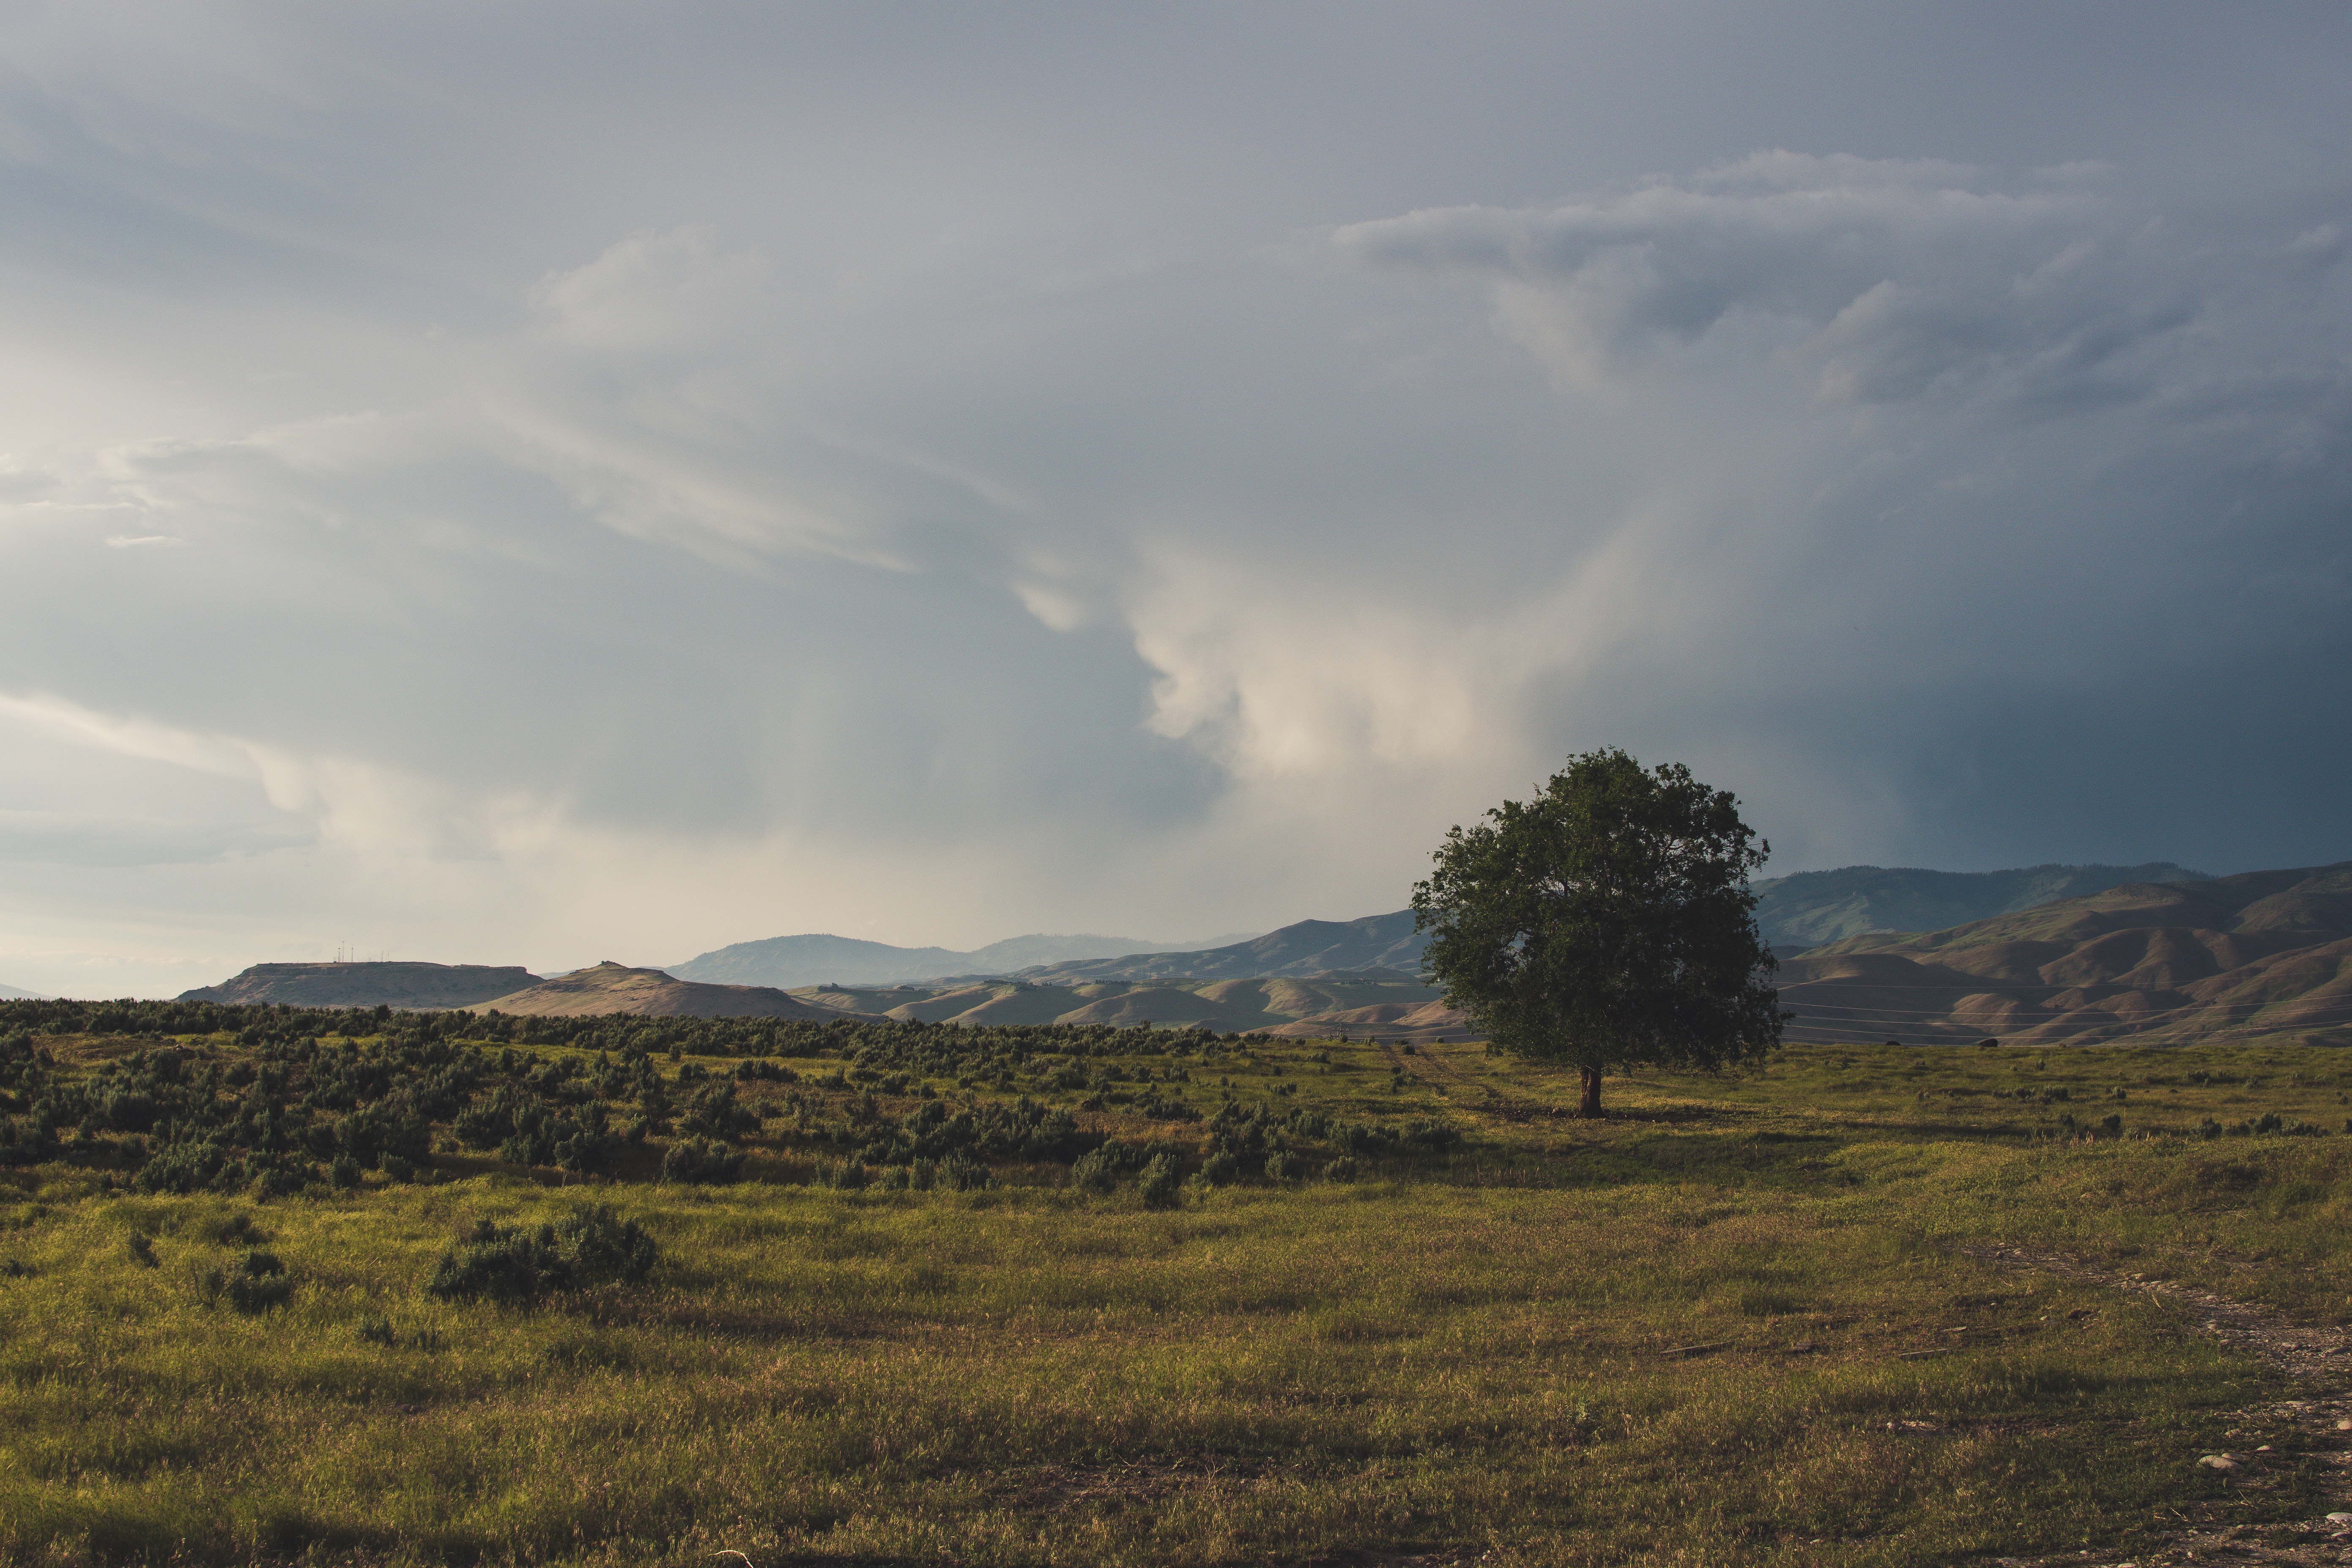
sky, cloud, nature, highland, grassland, tree, natural environment, atmospheric phenomenon, hill, plain, wilderness, ecoregion, steppe, grass, mountain, savanna, horizon, rural area, fell, atmosphere, landscape, pasture, wildlife, sunlight, prairie, national park, meteorological phenomenon, geology, meadow, cumulus, plant, plant community, hill station, road, tundra, plateau, wind, valley